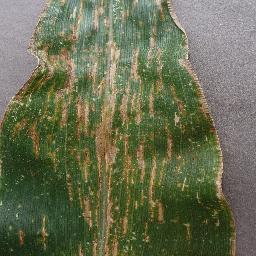
Label: Corn___Cercospora_leaf_spot Gray_leaf_spot